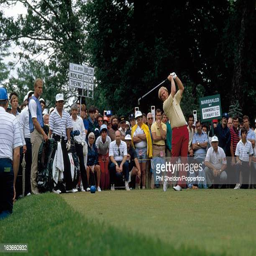
golfer and actor during recurring competition held